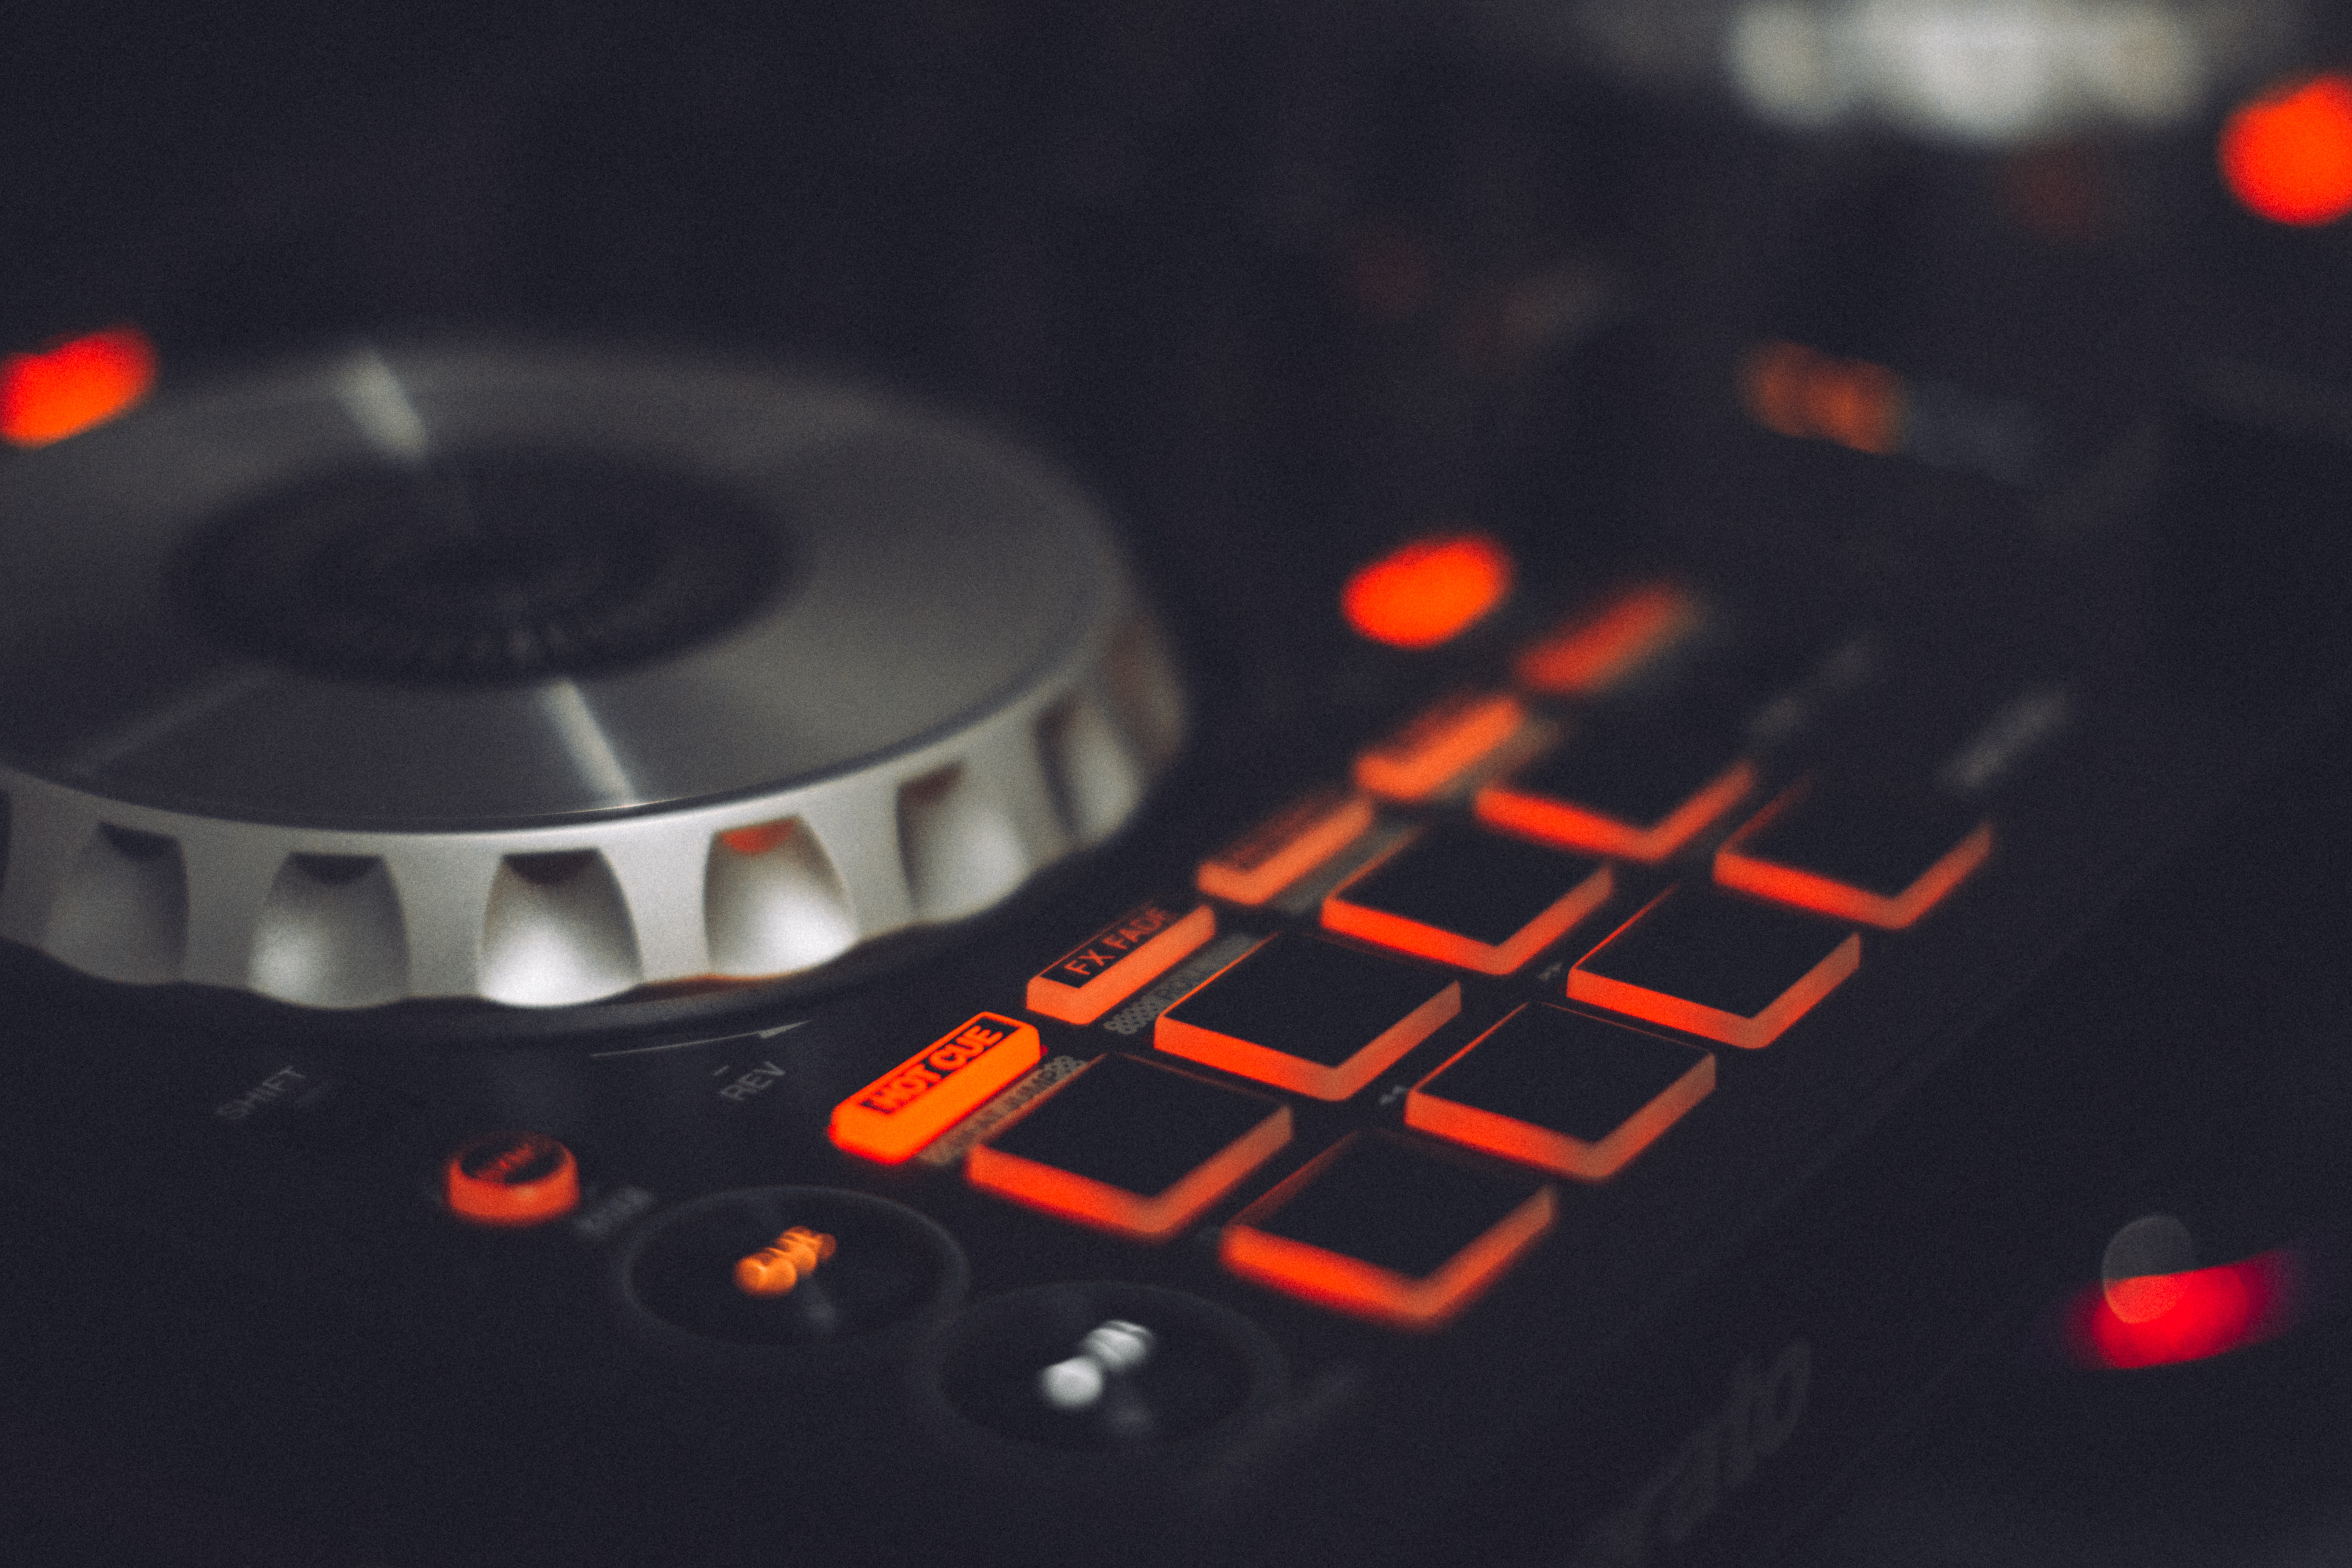
disc jockey, sound, electronics, electronic instrument, deejay, electronic device, font